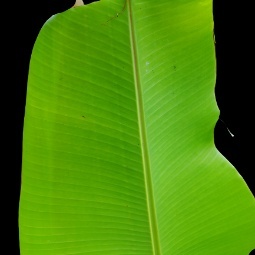
Label: Zinc